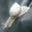
Label: snail